Vaz/Obervaz

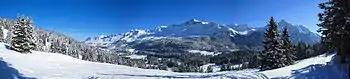
Lenzerheide ski resort panorama

The rise of skiing as a sport considerably promoted the creation of health resorts in the then recently established Lenzerheide and Valbella. The development of tourism in Engadin and Davos was a stimulus and encouragement to establish a health resort in Vaz/Obervaz. The first regular and successful ski course in Lenzerheide was finished in 1903. The beginning of tourist development was marked by the construction of a Funi track (a Funi was a mechanism by which two carriages on skids pulled each other up and down the mountain) between Val Sporz and Tgantieni in 1936. At the end of 2013 the ski resort of Lenzerheide was linked with Arosa by cable-car, creating the new ski resort of Arosa Lenzerheide. Since then transport passes work in both resorts.